Fall (Lenggries)

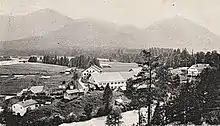
Fall, c. 1904

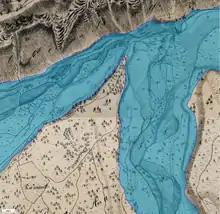
19th century map, with current lake and village superimposed

Fall is, or was respectively, a small village ("Kirchdorf") in the Lenggries municipality in Landkreis Bad Tölz-Wolfratshausen, Upper Bavaria, Germany. It is located on an peninsula of Lake Sylvenstein.